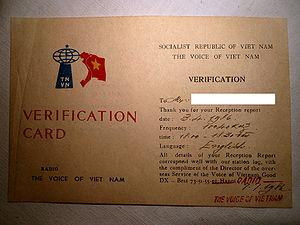
Une carte QSL est une carte réponse ou d'accusé de réception du format d'une carte postale que s'échangent les radioamateurs ou les utilisateurs de la bande des 11 mètres lorsqu'ils souhaitent confirmer une liaison radio.